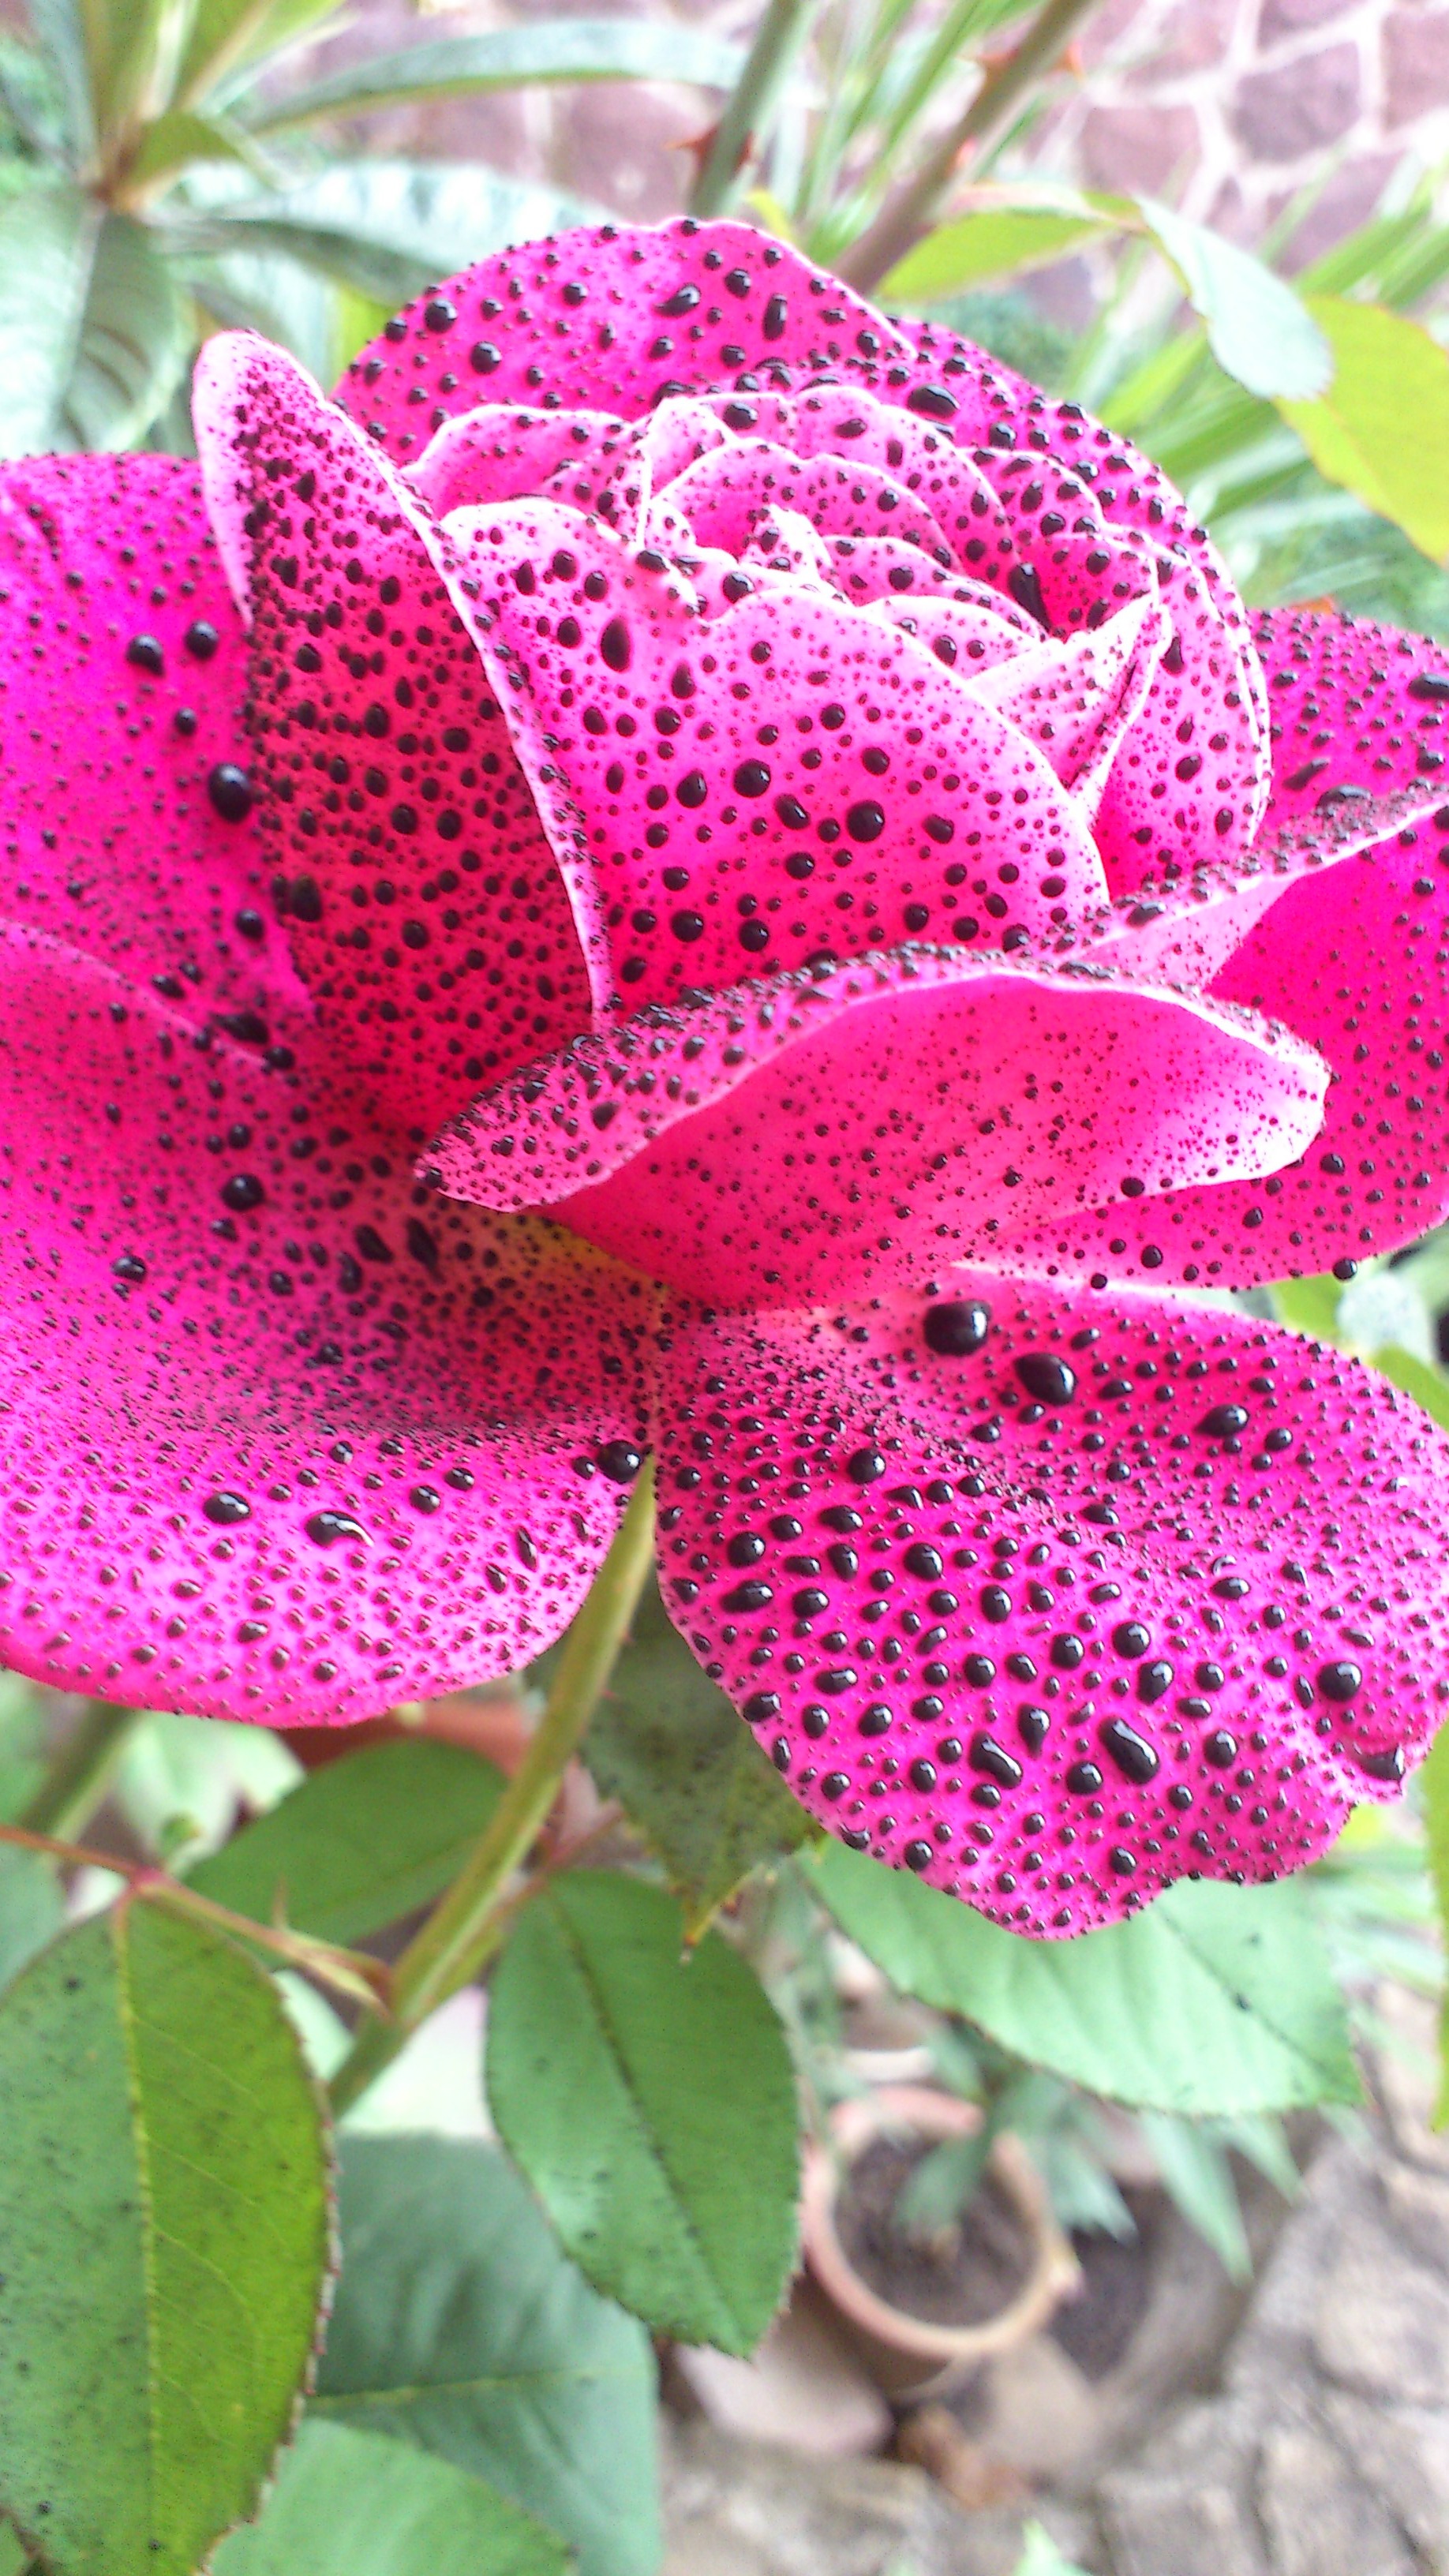
blossom, plant, leaf, flower, petal, rose, botany, pink, flora, wildflower, shrub, macro photography, flowering plant, land plant